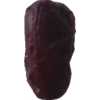
Label: dates